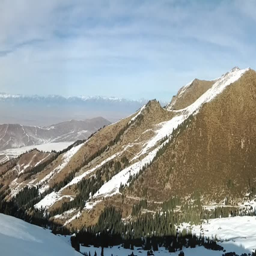
panorama to the snowy mountains